Magnetic resonance imaging of the brain

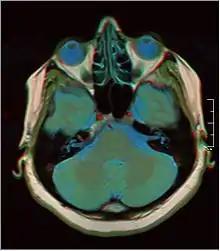
False color MRI by applying red to T1, green to PD and blue to T2.

MRI of the brain and head has multiple diagnostic usages, including identifying aneurysms, strokes, tumors and other brain injury. In many diseases, such as Parkinson's or Alzheimer's, MRI is useful to help differentially diagnose against other diseases. On the topic of diagnosis, MRI data has been used with deep learning networks to identify brain tumors.